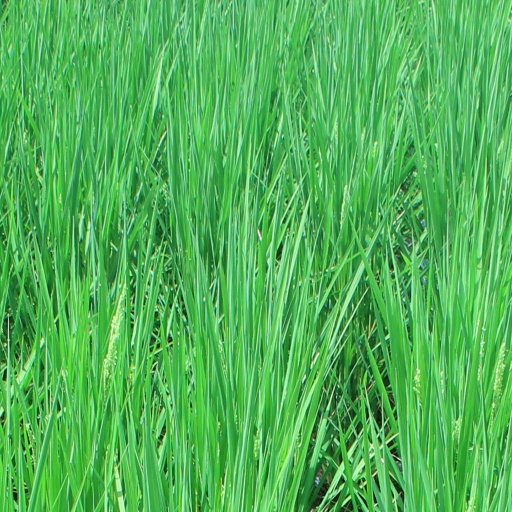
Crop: rice